List of Titans (2018 TV series) characters

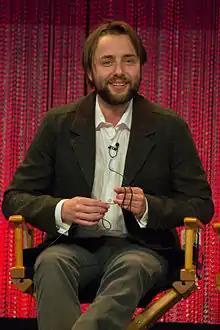
Series producers compared Vincent Kartheiser's Crane to Hannibal Lecter.

Dr. Jonathan Crane is criminal psychologist who operates in Gotham City. Under the identity of Scarecrow, he became one of Bruce Wayne's most prominent adversaries. He exploits his victims' fears through experimental toxins and psychological tactics.